La chica de ayer (TV series)

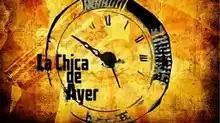
Title card

La chica de ayer (English: The Girl from Yesterday) is a Spanish television series which first aired on the channel Antena 3 between 26 April and 14 June 2009. A detective show, it is based on the British series "Life on Mars" which features a policeman suddenly transported back to 1973. The Spanish version of the show is set four years later, in 1977, and takes its name from the Spanish song "La Chica de Ayer" by Nacha Pop in a similar manner to the British version which was named after the David Bowie song "Life on Mars?". It features Ernesto Alterio in the role of Samuel Santos, a modern-day police officer who finds himself in 1977 post-Franco Spain under the command of Quin Gallardo (Antonio Garrido), a tough old-school policeman contemptuous of his modern methods.